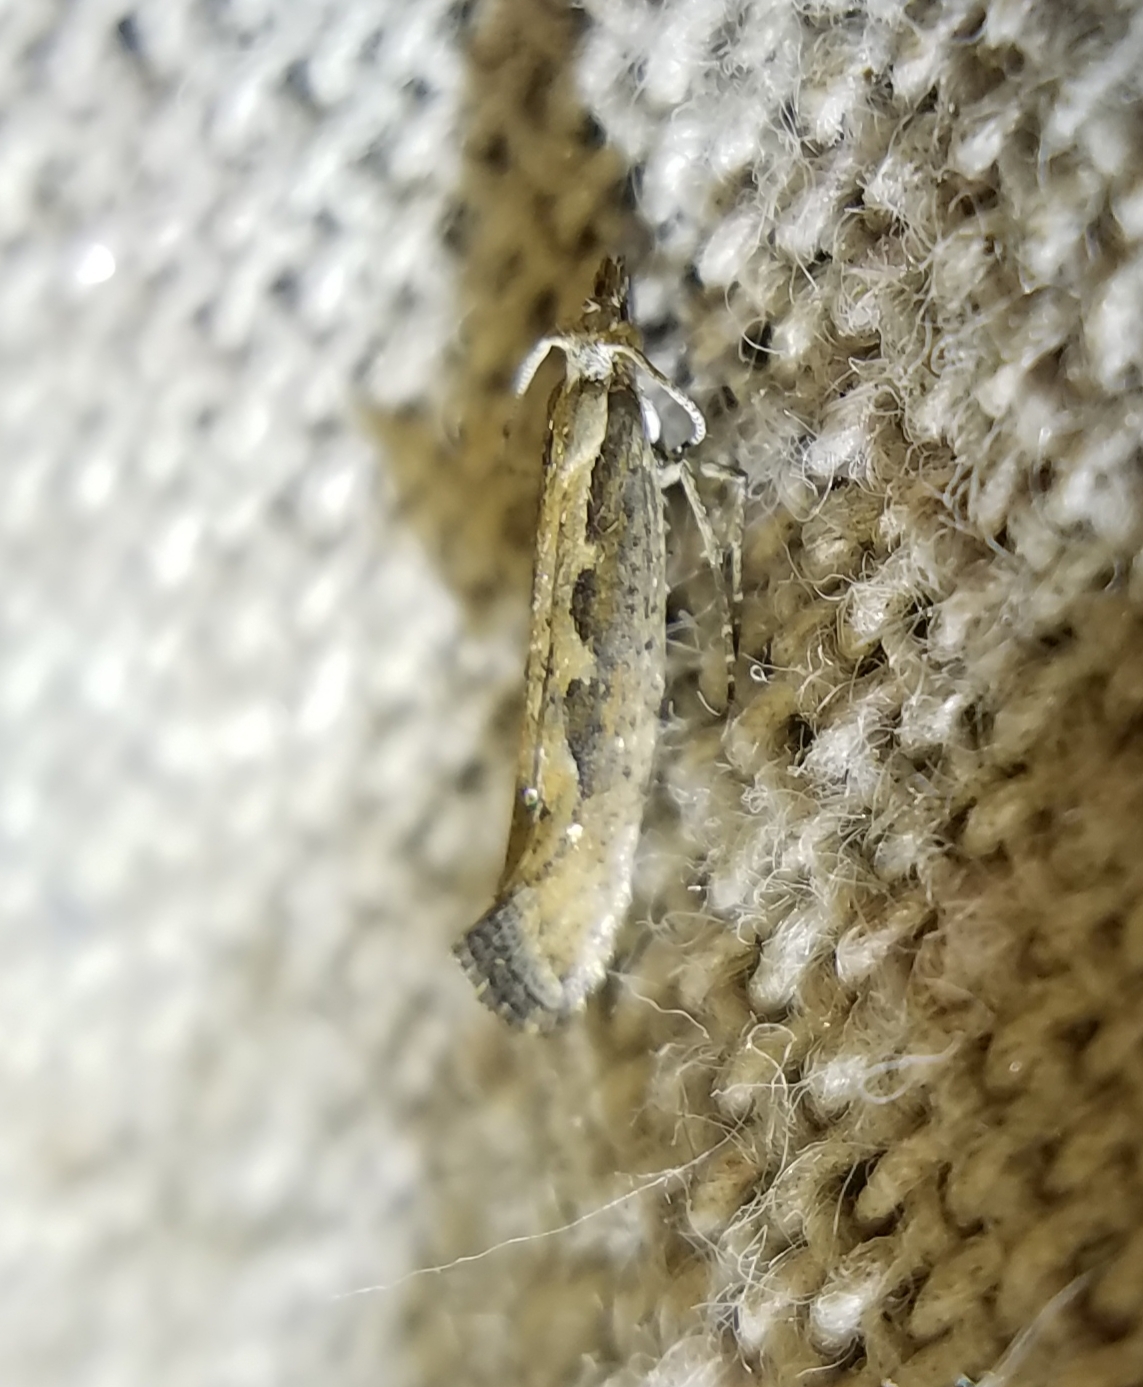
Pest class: diamondback_moth